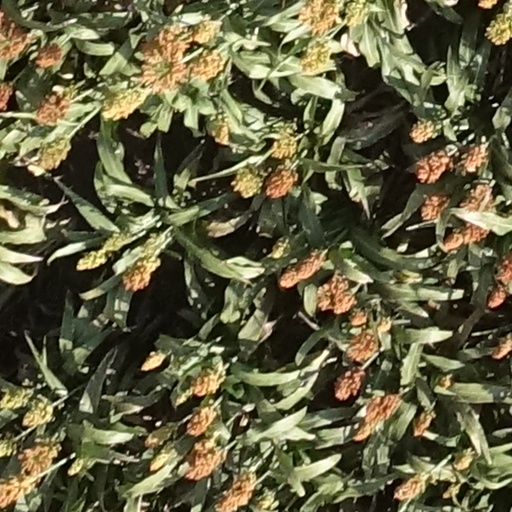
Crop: sorghum